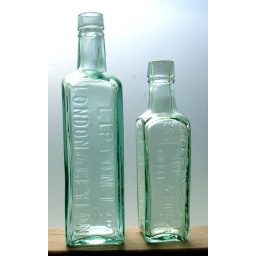
The ubiquitous camp coffee bottle and a Lipton bottle both in aqua glass